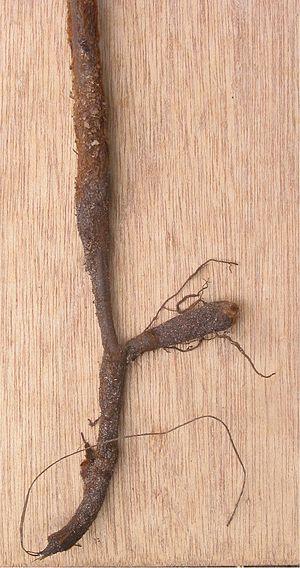
La fougère aigle ou grande fougère appartient à la famille des Dennstaedtiaceae. Elle est très commune, voire envahissante, et cosmopolite. On la retrouve jusqu'à 2 000 m d'altitude. Cette plante toxique a longtemps été utilisée à des fins alimentaires et médicinales et reste utilisée, notamment en horticulture.